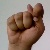
The image shows a hand gesture representing the letter 'T' in Indian Sign Language.